George R. Caron

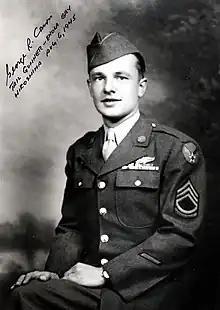

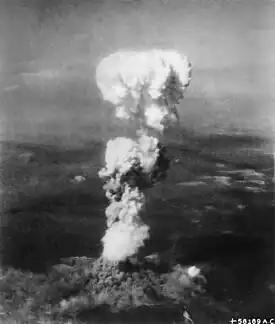
The mushroom cloud over Hiroshima after the dropping of "Little Boy", photographed by Bob Caron

Technical Sergeant George Robert Caron (October 31, 1919 – June 3, 1995) was the tail gunner, the only defender of the twelve crewmen, aboard the B-29 "Enola Gay" during the bombing of the Japanese city of Hiroshima on 6 August 1945. Facing the rear of the B-29, his vantage point made him the first airborne person to witness the mushroom cloud over Hiroshima.